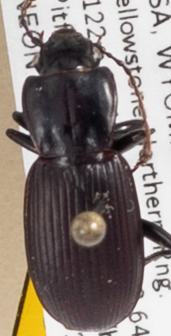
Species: Pterostichus protractus
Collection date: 2018-09-20
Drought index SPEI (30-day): -0.926
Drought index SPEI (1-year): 0.594
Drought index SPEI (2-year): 0.9